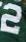
Number: 2